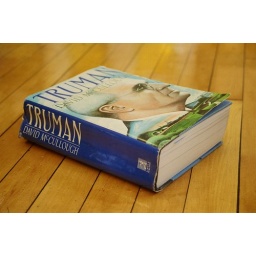
A favorite book of mine...just thought i'd see how it looked in contrast to the newly polished wood floor